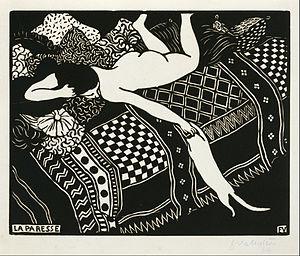
La paresse est une propension à ne rien faire, une répugnance au travail ou à l'effort. Considérée comme un péché capital dans la religion catholique, elle est élevée au rang de valeur positive par certains auteurs comme Paul Lafargue dans son Droit à la paresse ou Marshall Sahlins dans Âge de pierre, âge d'abondance, afin de contester l'idéologie du travail dans la société capitaliste contemporaine.